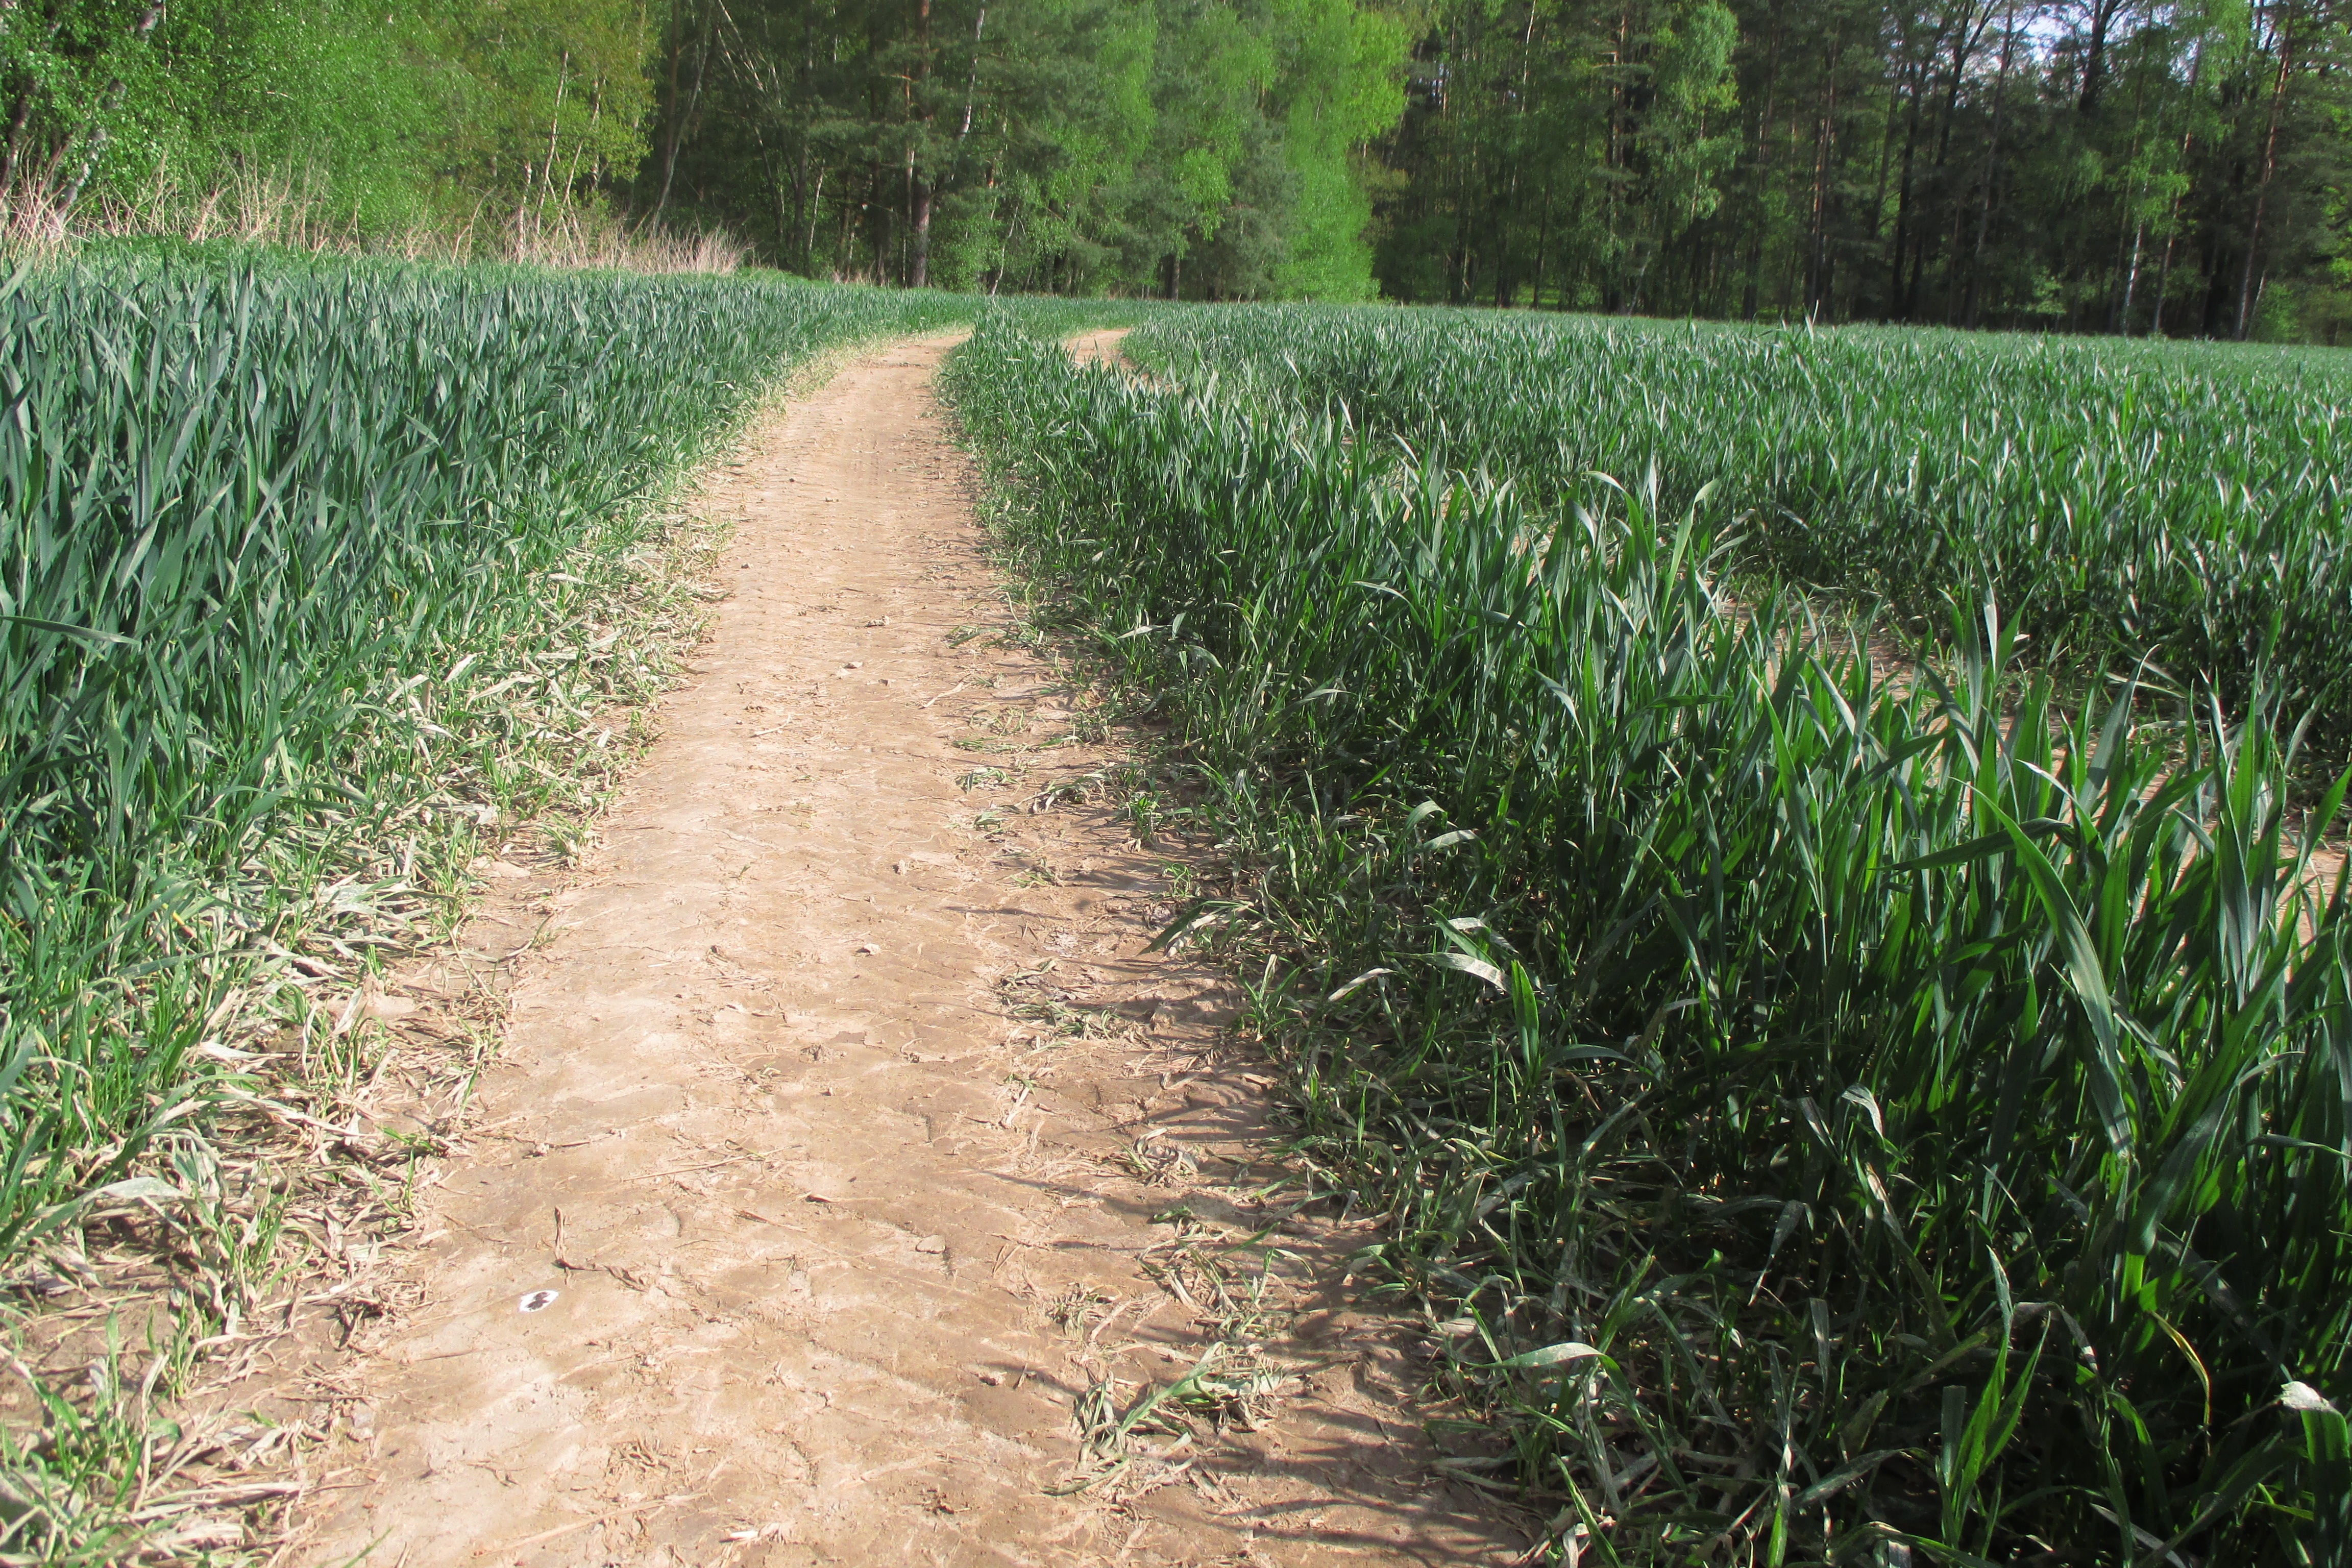
grass, plant, field, farm, lawn, meadow, prairie, flower, food, herb, produce, crop, soil, agriculture, shrub, plantation, flowering plant, field trip, chrysopogon zizanioides, grass family